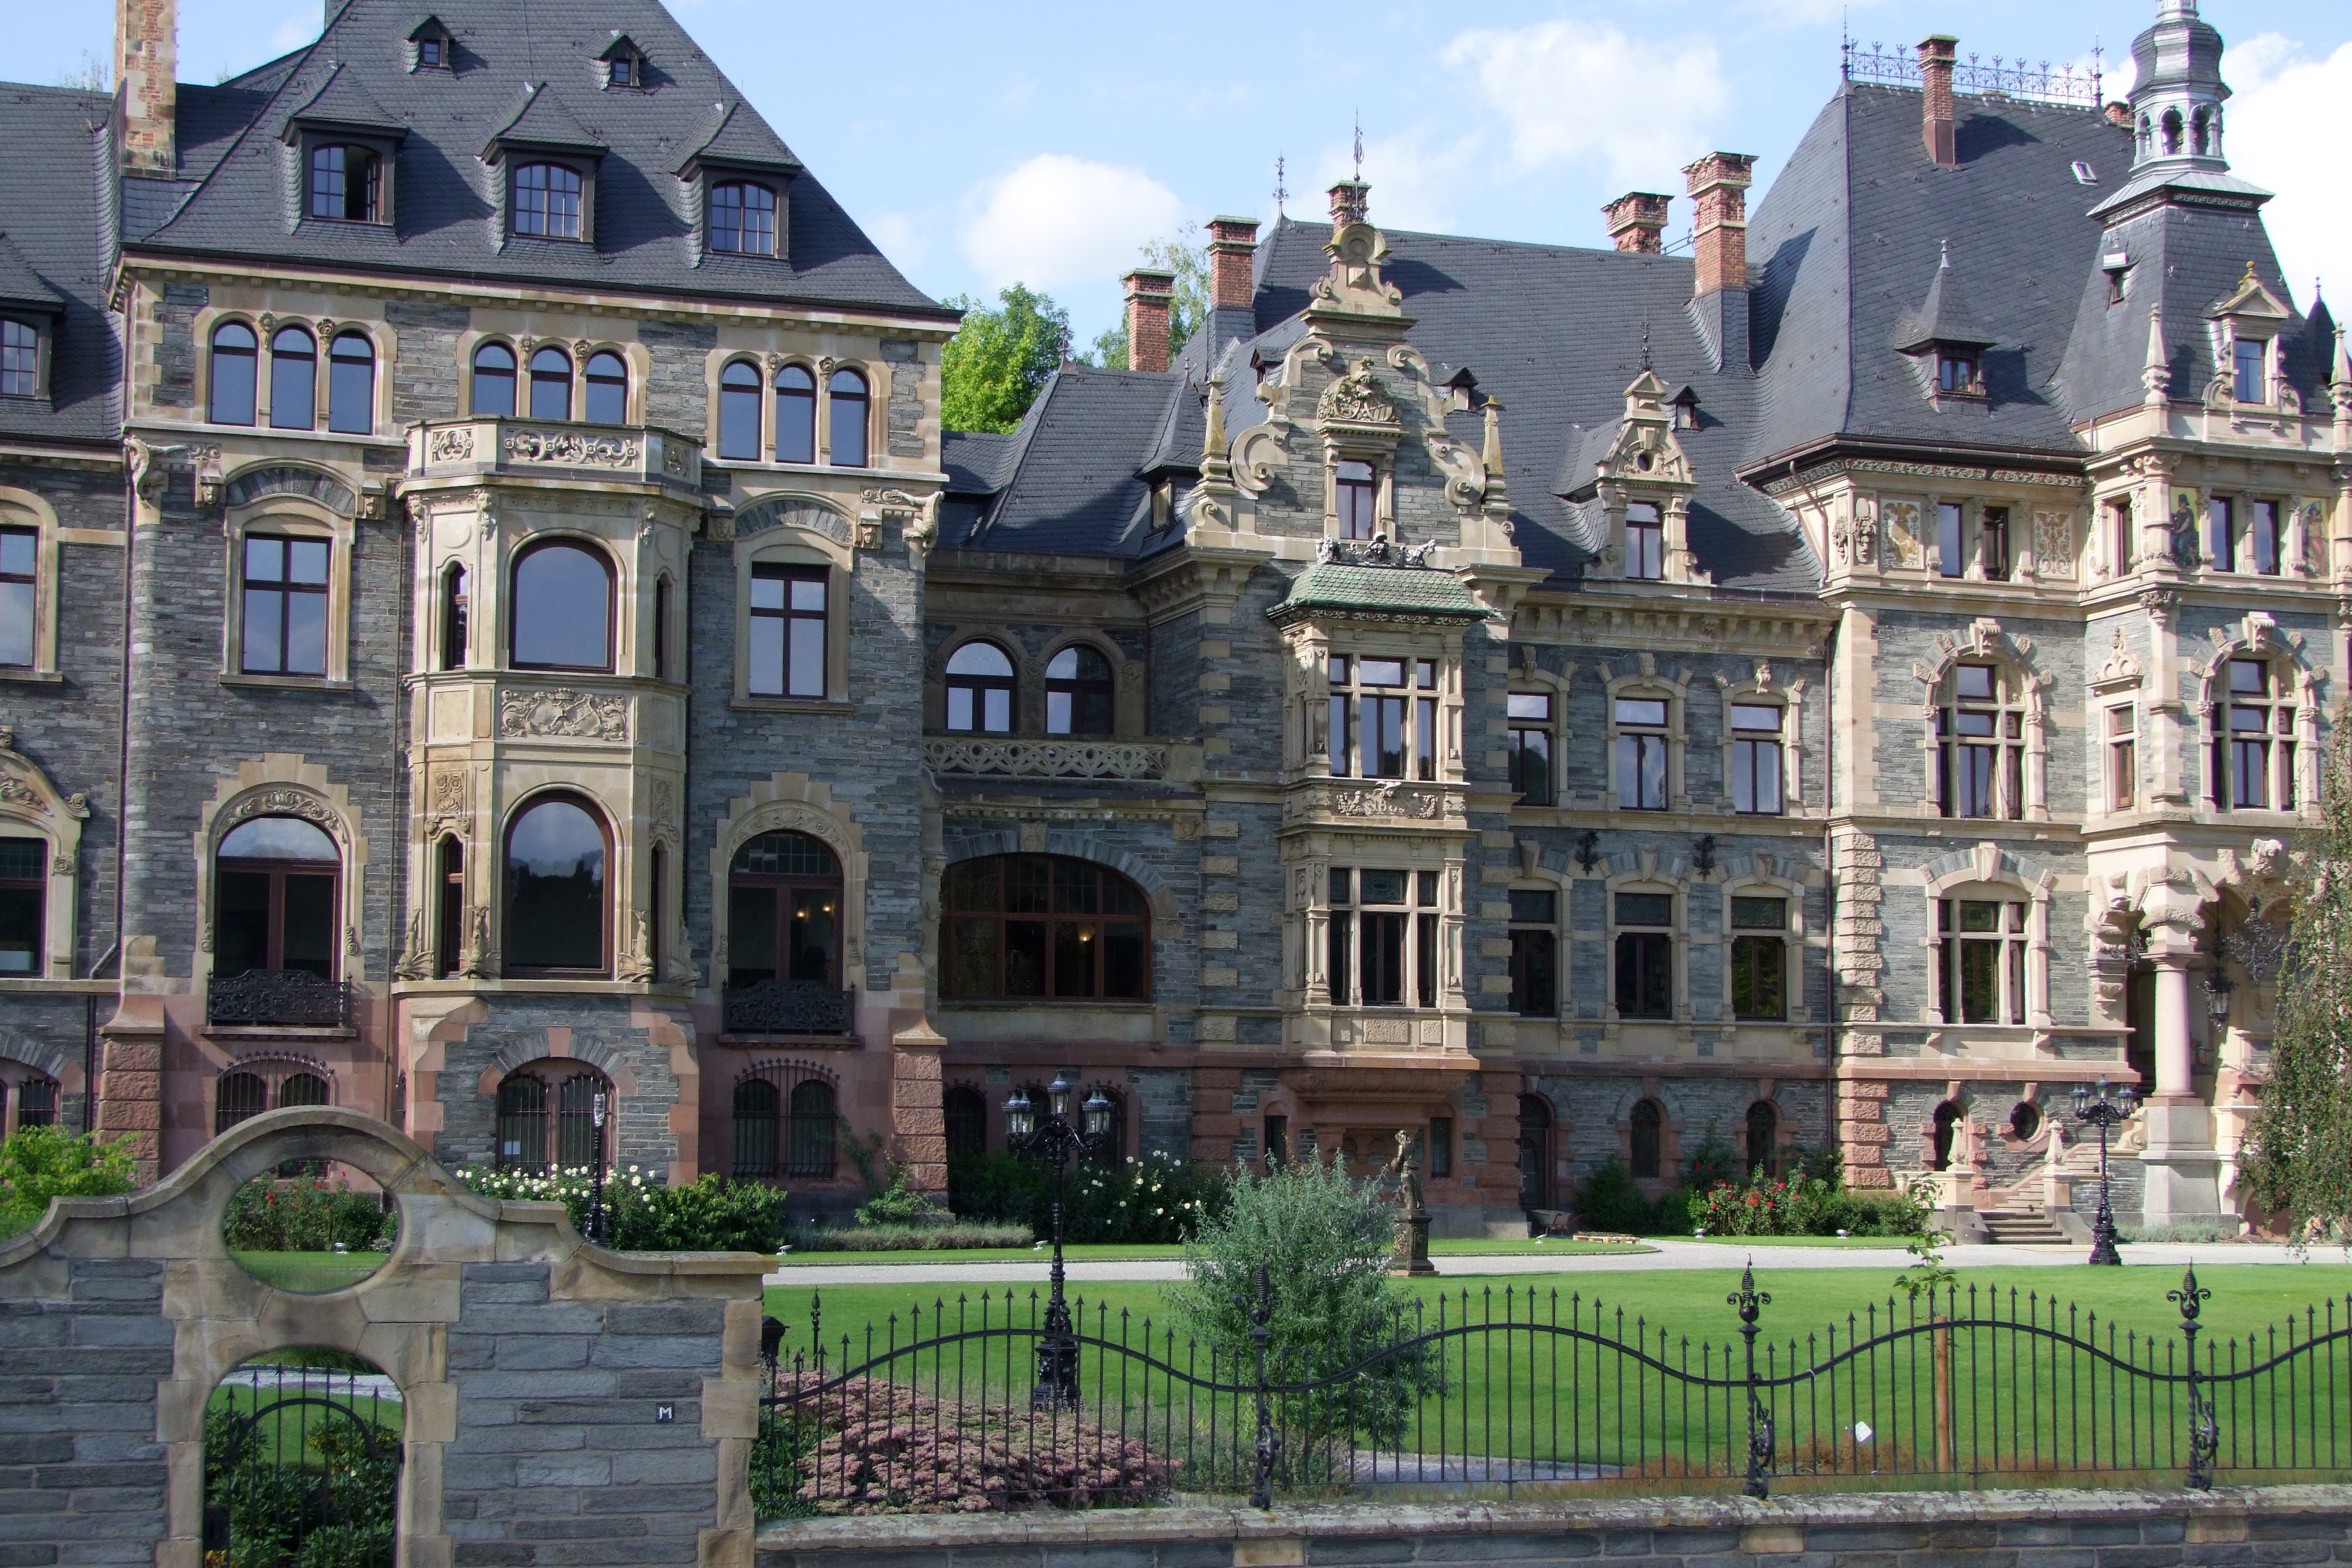
architecture, mansion, town, building, chateau, palace, plaza, castle, landmark, facade, residence, tourism, waterway, town square, renaissance, estate, historically, mosel, noble, neighbourhood, manor house, tours, stately home, lieser